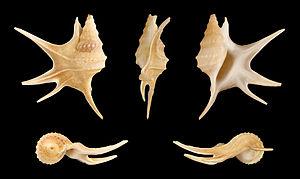
Aporrhais est un genre qui regroupe plusieurs espèces de mollusques de la famille des Aporrhaidae qui se rencontrent actuellement dans l'Atlantique-Ouest de la Mer du Nord à l'Afrique, sur la côte Nord-Est des États-Unis et du Canada et en Méditerranée. Il existe de nombreuses espèces fossiles.
L'espèce Aporrhais serresianus est un mollusque appartenant à la famille des Aporrhaidae.